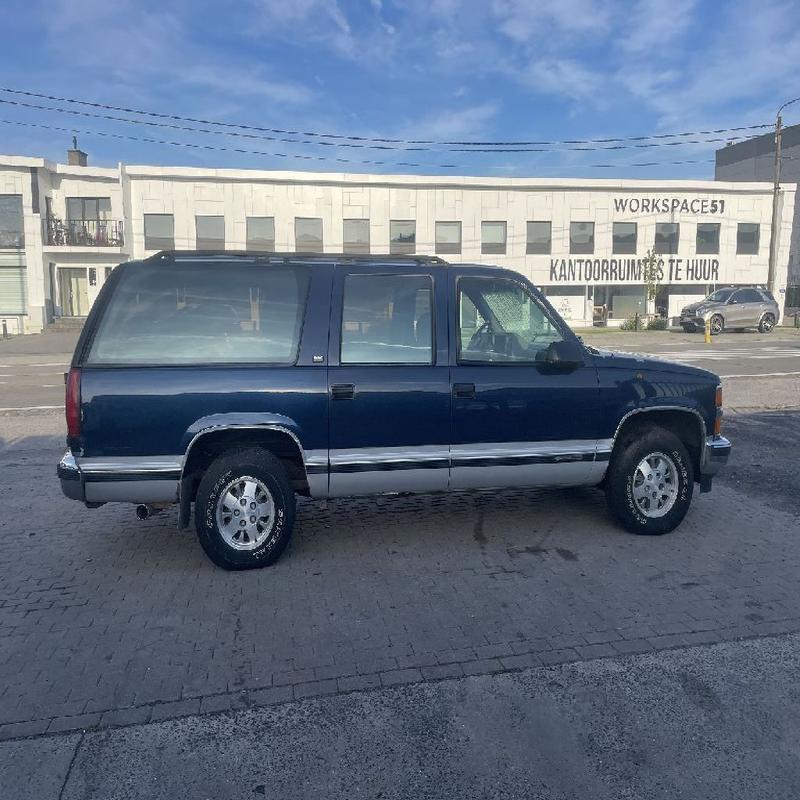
Aucun dommage détecté.
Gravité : aucun